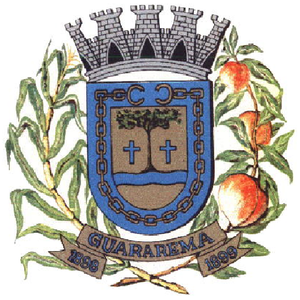
Guararema est une ville brésilienne de l'État de São Paulo.